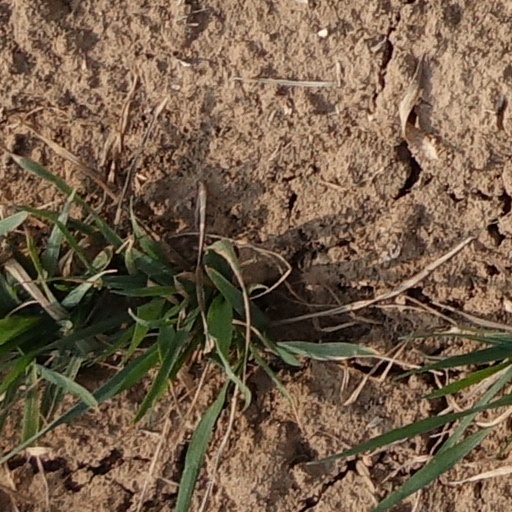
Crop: wheat